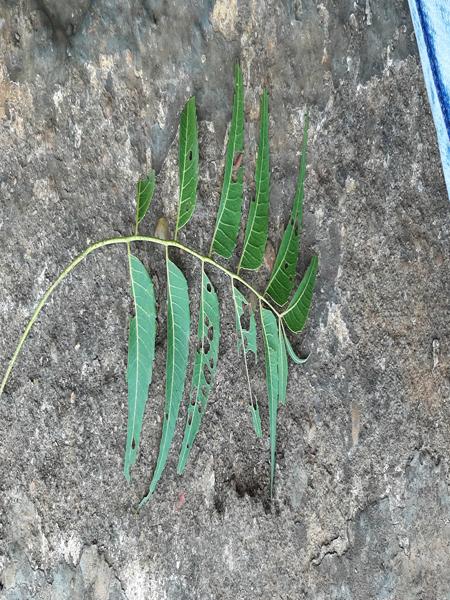
Plant: Neem